SkyCraft Airplanes

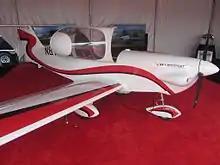
SkyCraft SD-1 Minisport

SkyCraft Airplanes was a Light Sport Aircraft manufacturing company based in Orem, Utah. The company only built one product, the SkyCraft SD-1 Minisport, a single-seat low-wing plane designed in the Czech Republic.